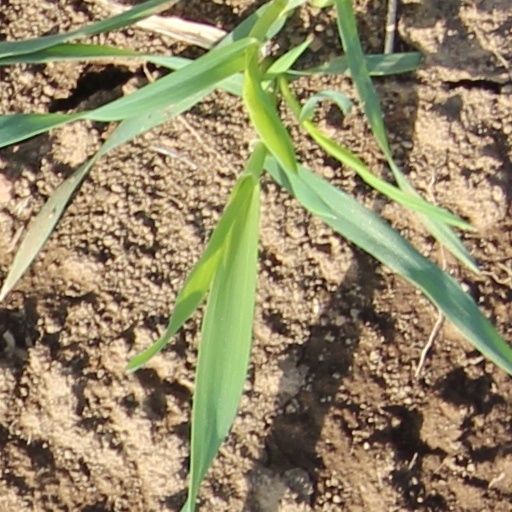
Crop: wheat